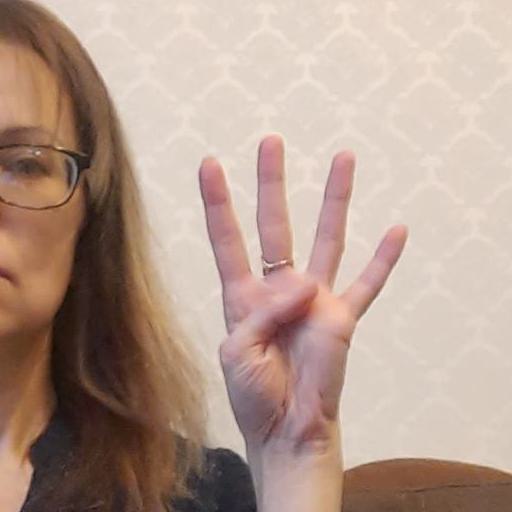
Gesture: four